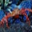
Label: cra